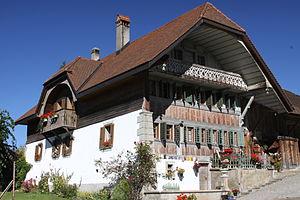
Ferme, Route de l’ Église 57, Praroman-Le Mouret
Cette liste présente les biens culturels d'importance nationale dans le canton de Fribourg. Cette liste correspond à l'édition 2009 de l'Inventaire Suisse des biens culturels d'importance nationale pour le canton de Fribourg. Il est trié par commune et inclus : 205 bâtiments séparés, 14 collections, 18 sites archéologiques et un cas particulier.
Praroman est une localité et une ancienne commune suisse du canton de Fribourg, située dans le district de la Sarine.
La ferme du 57 route de l'église est une ferme fribourgeoise situé dans le village de Praroman, sur le territoire de la commune de Le Mouret, en Suisse.